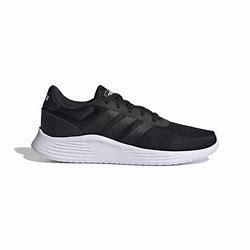
Brand: Adidas
Model: Lite Racer 2